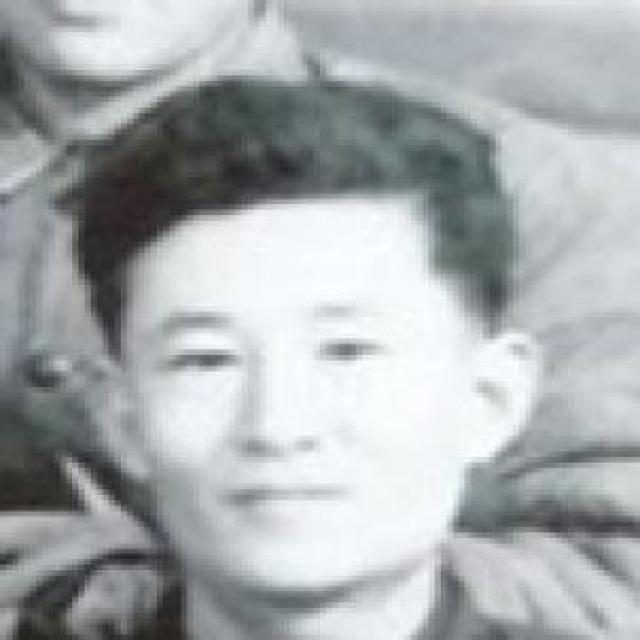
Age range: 21-44